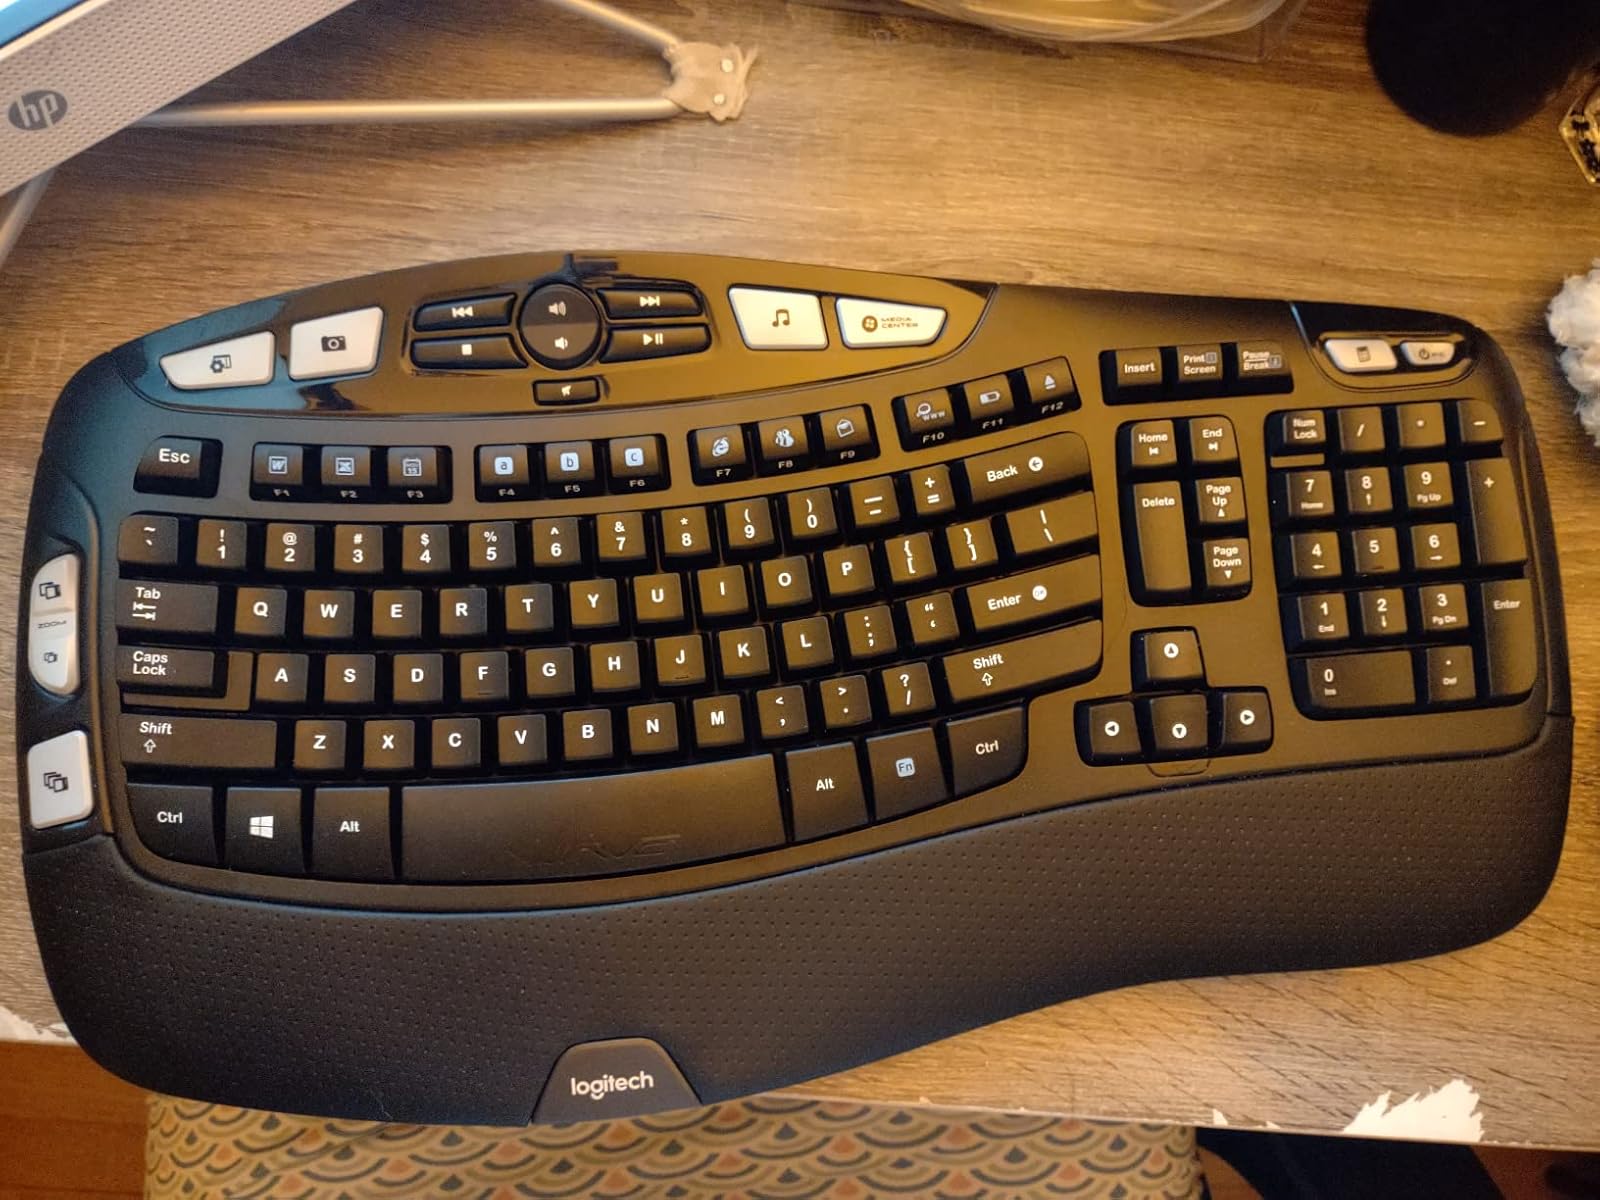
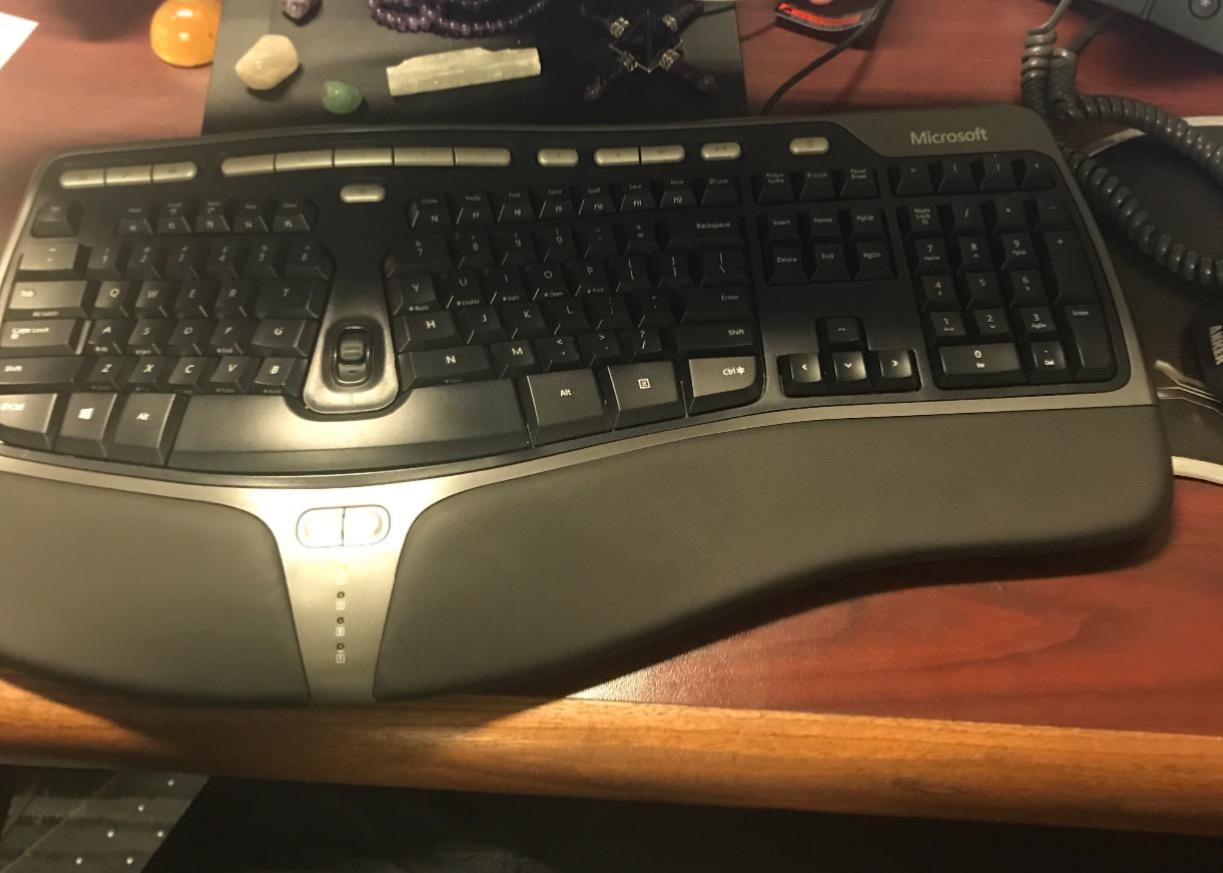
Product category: keyboard
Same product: no